Antonio Cromartie

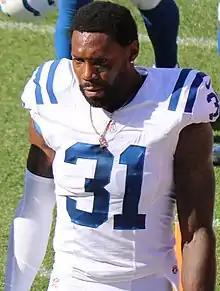
Cromartie with the Indianapolis Colts in 2016

Antonio Cromartie Sr. (born April 15, 1984) is an American former professional football player who was a cornerback in the National Football League (NFL). He played college football for the Florida State Seminoles and was selected in the first round by the San Diego Chargers in the 2006 NFL draft. He was selected to four Pro Bowls and was a first-team All-Pro in 2007 after leading the league in interceptions. He also played for the Arizona Cardinals, New York Jets and Indianapolis Colts. Cromartie holds the record for the longest scoring play in NFL history after returning a missed field goal 109 yards for a touchdown in 2007. After his playing career, he was a graduate assistant for the Texas A&M Aggies.